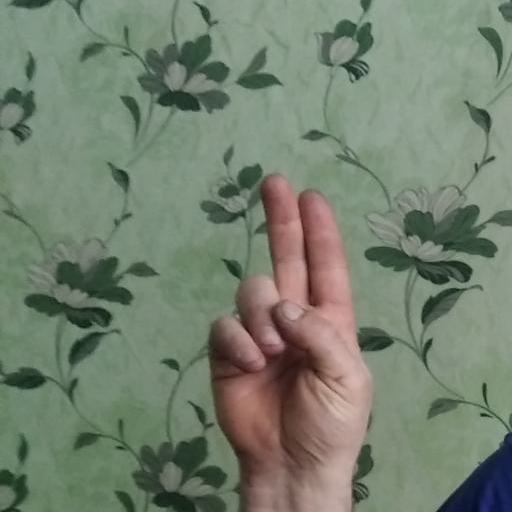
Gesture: two_up